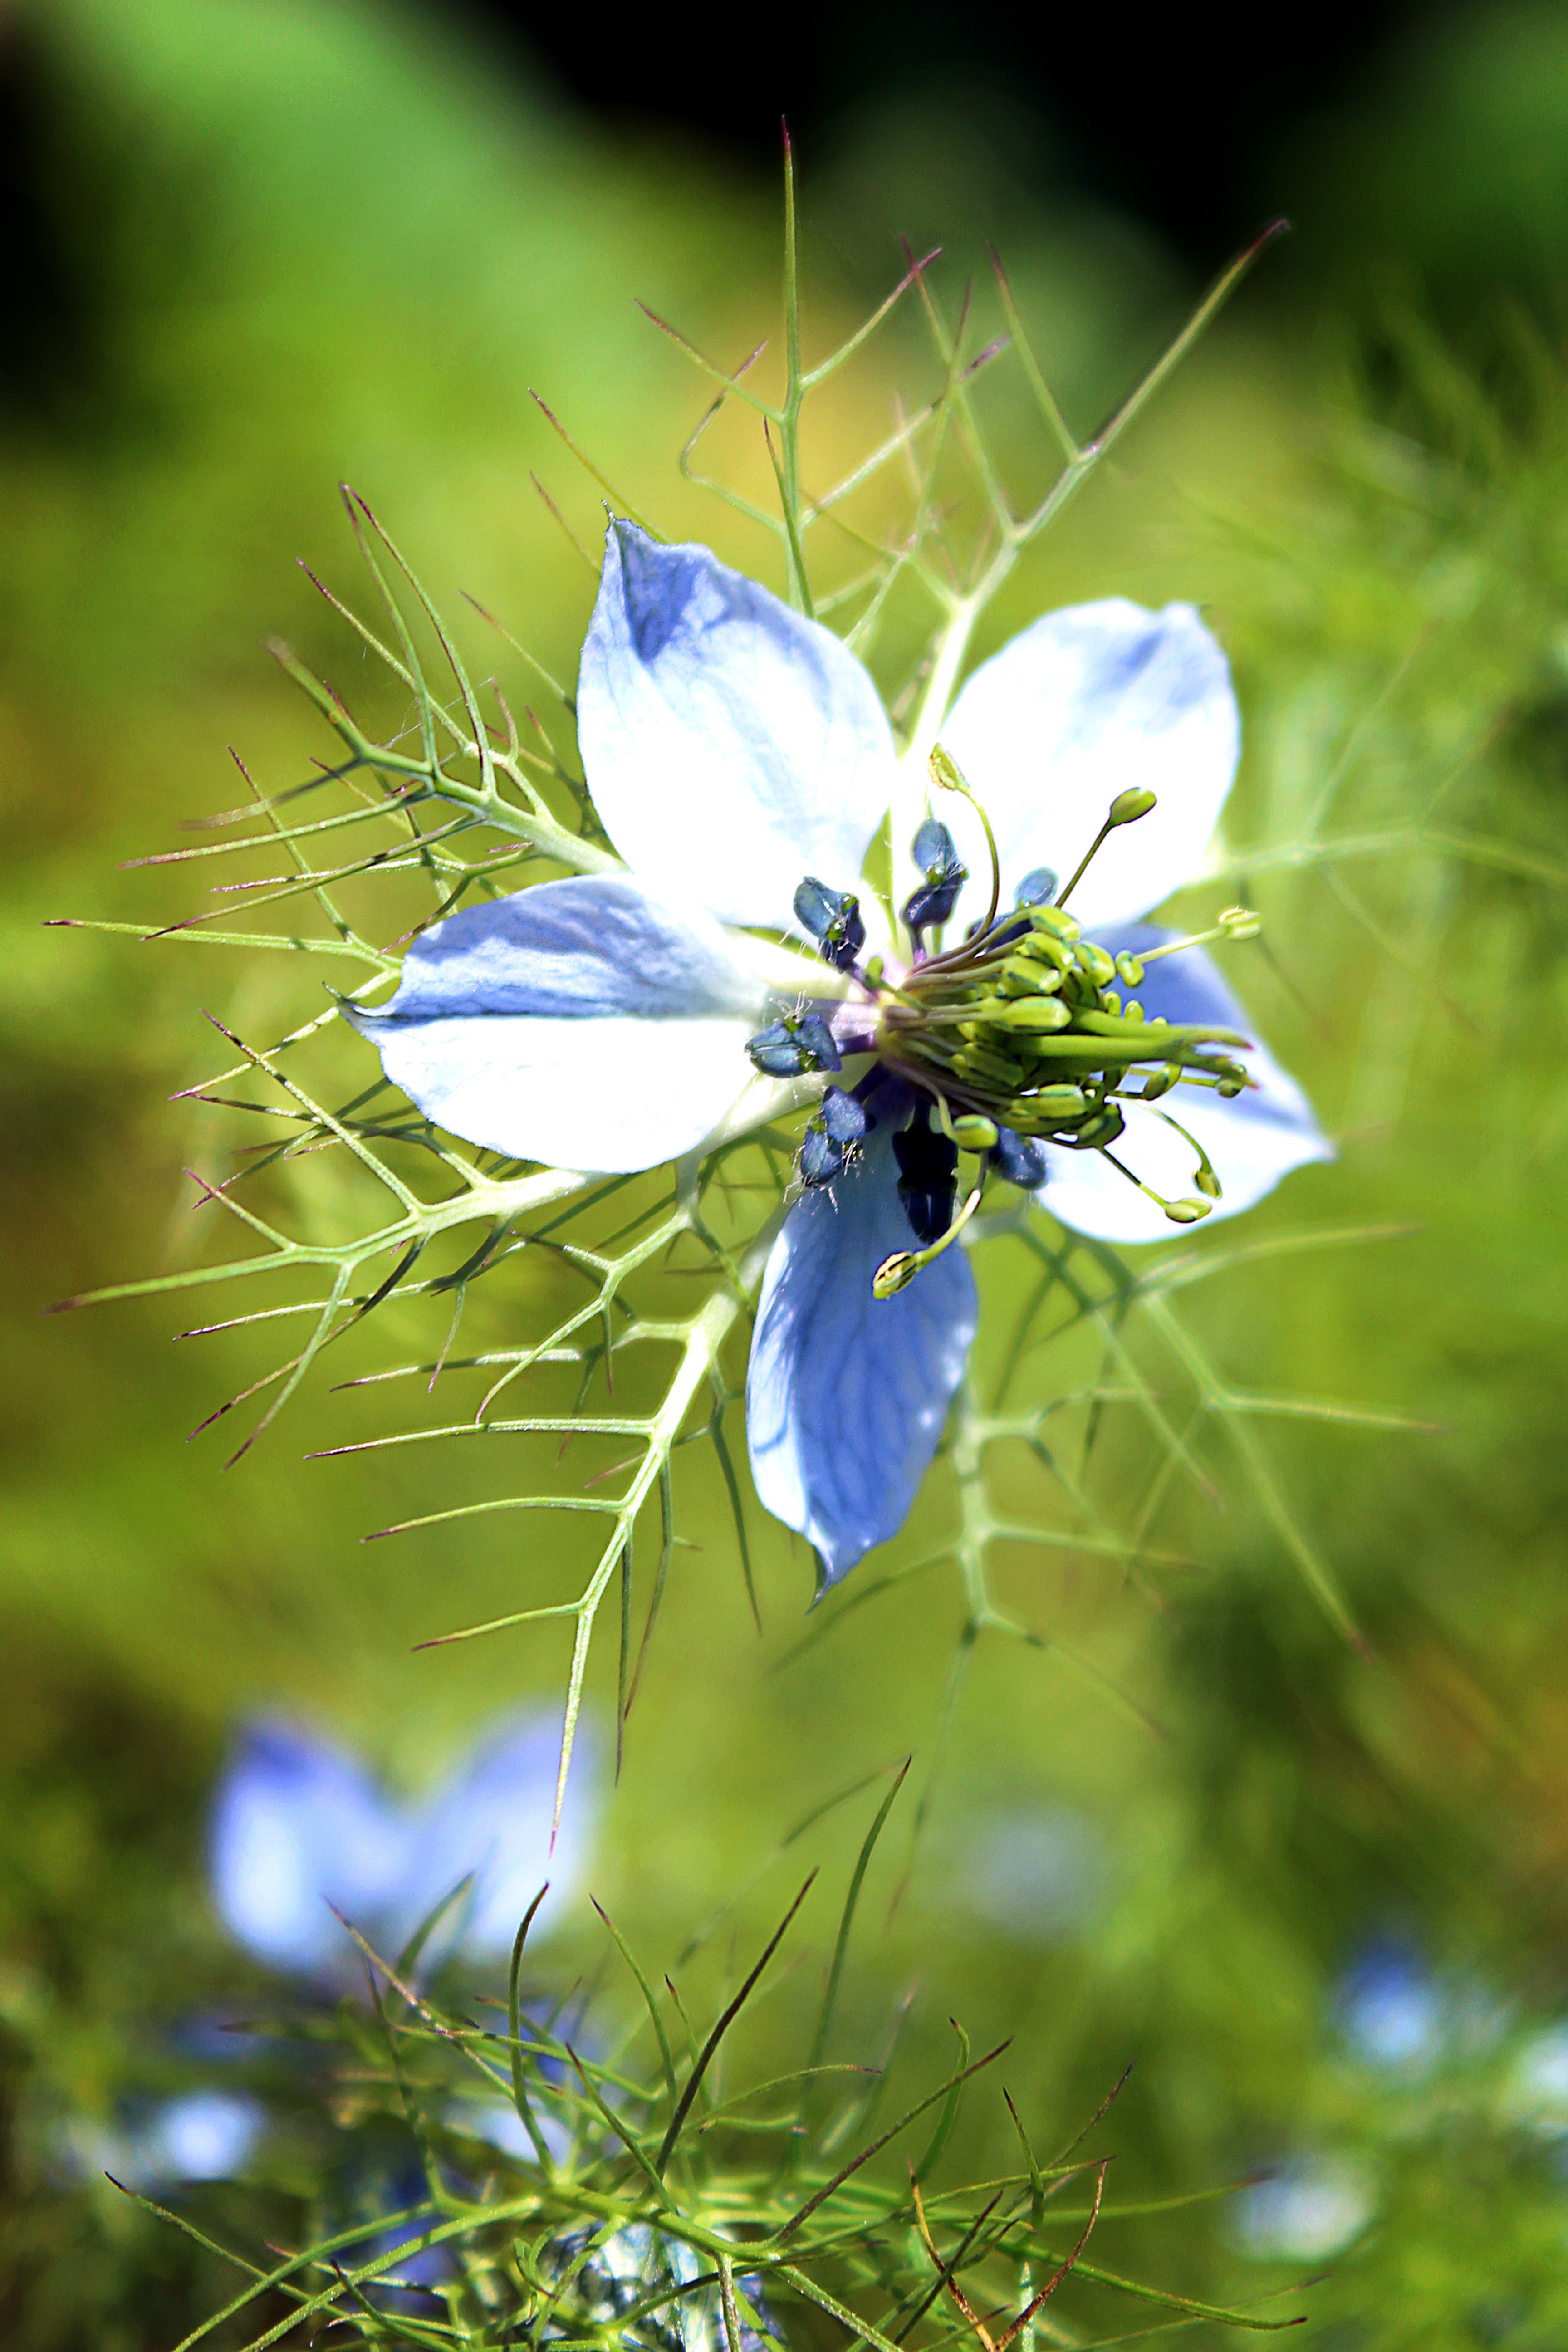
nature, blossom, plant, meadow, sunlight, flower, bloom, summer, green, herb, produce, botany, blue, garden, flora, wildflower, out, macro photography, flowering plant, daisy family, fennel flower, bellflower family, land plant